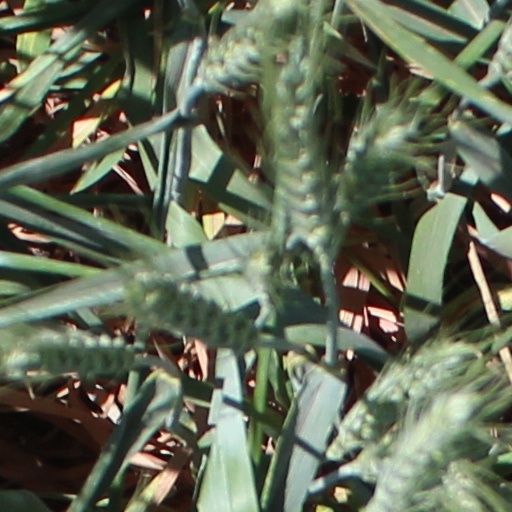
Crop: wheat